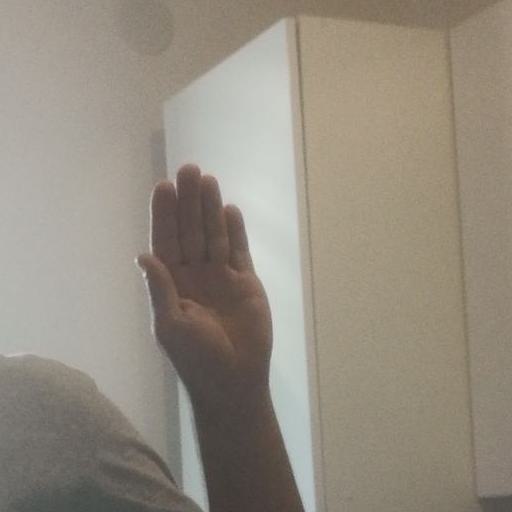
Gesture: stop